Tourism in Ecuador

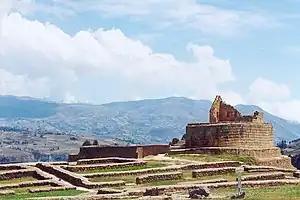
Ingapirca: "Temple of the Sun".

The Podocarpus National Park is a National Park located in the provinces of Loja and Zamora Chinchipe, in the south east of Ecuador . It was established the December 15 of 1982. The park is an area of mega diversity and a high degree of endemism due to its location between diverse biological systems.